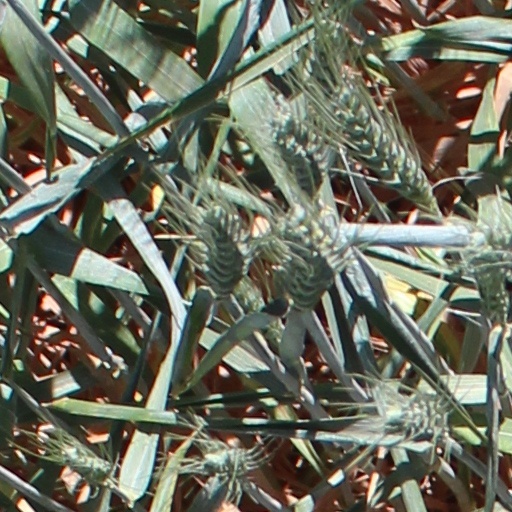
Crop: wheat